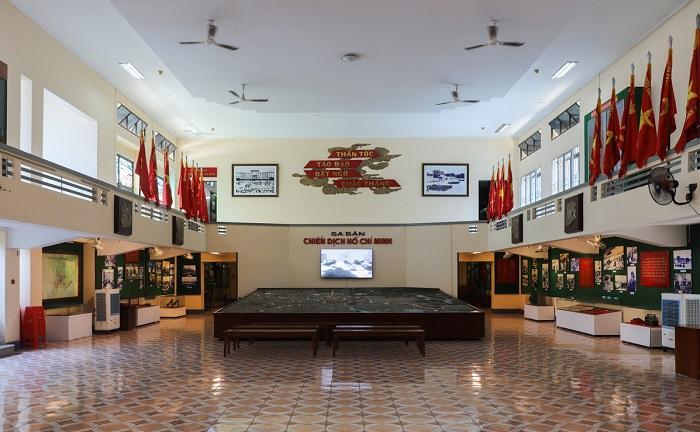
đây là khung cảnh chụp ở trong một căn phòng trưng bày